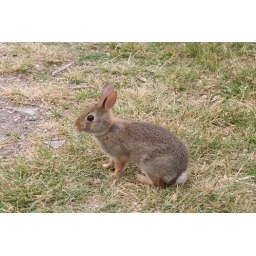
cute little bunny by the lighthouse and it wasn't scared at all